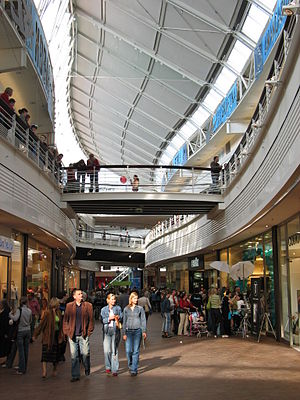
Manufaktura
Handelsgalleriet
Manufaktura er et af de største centre for handel, rekreation og kultur i Europa. Komplekset ligger i Łódź mellem Zachodnia-, Ogrodowa-, Drewnowska- og Jan Karskis gade.